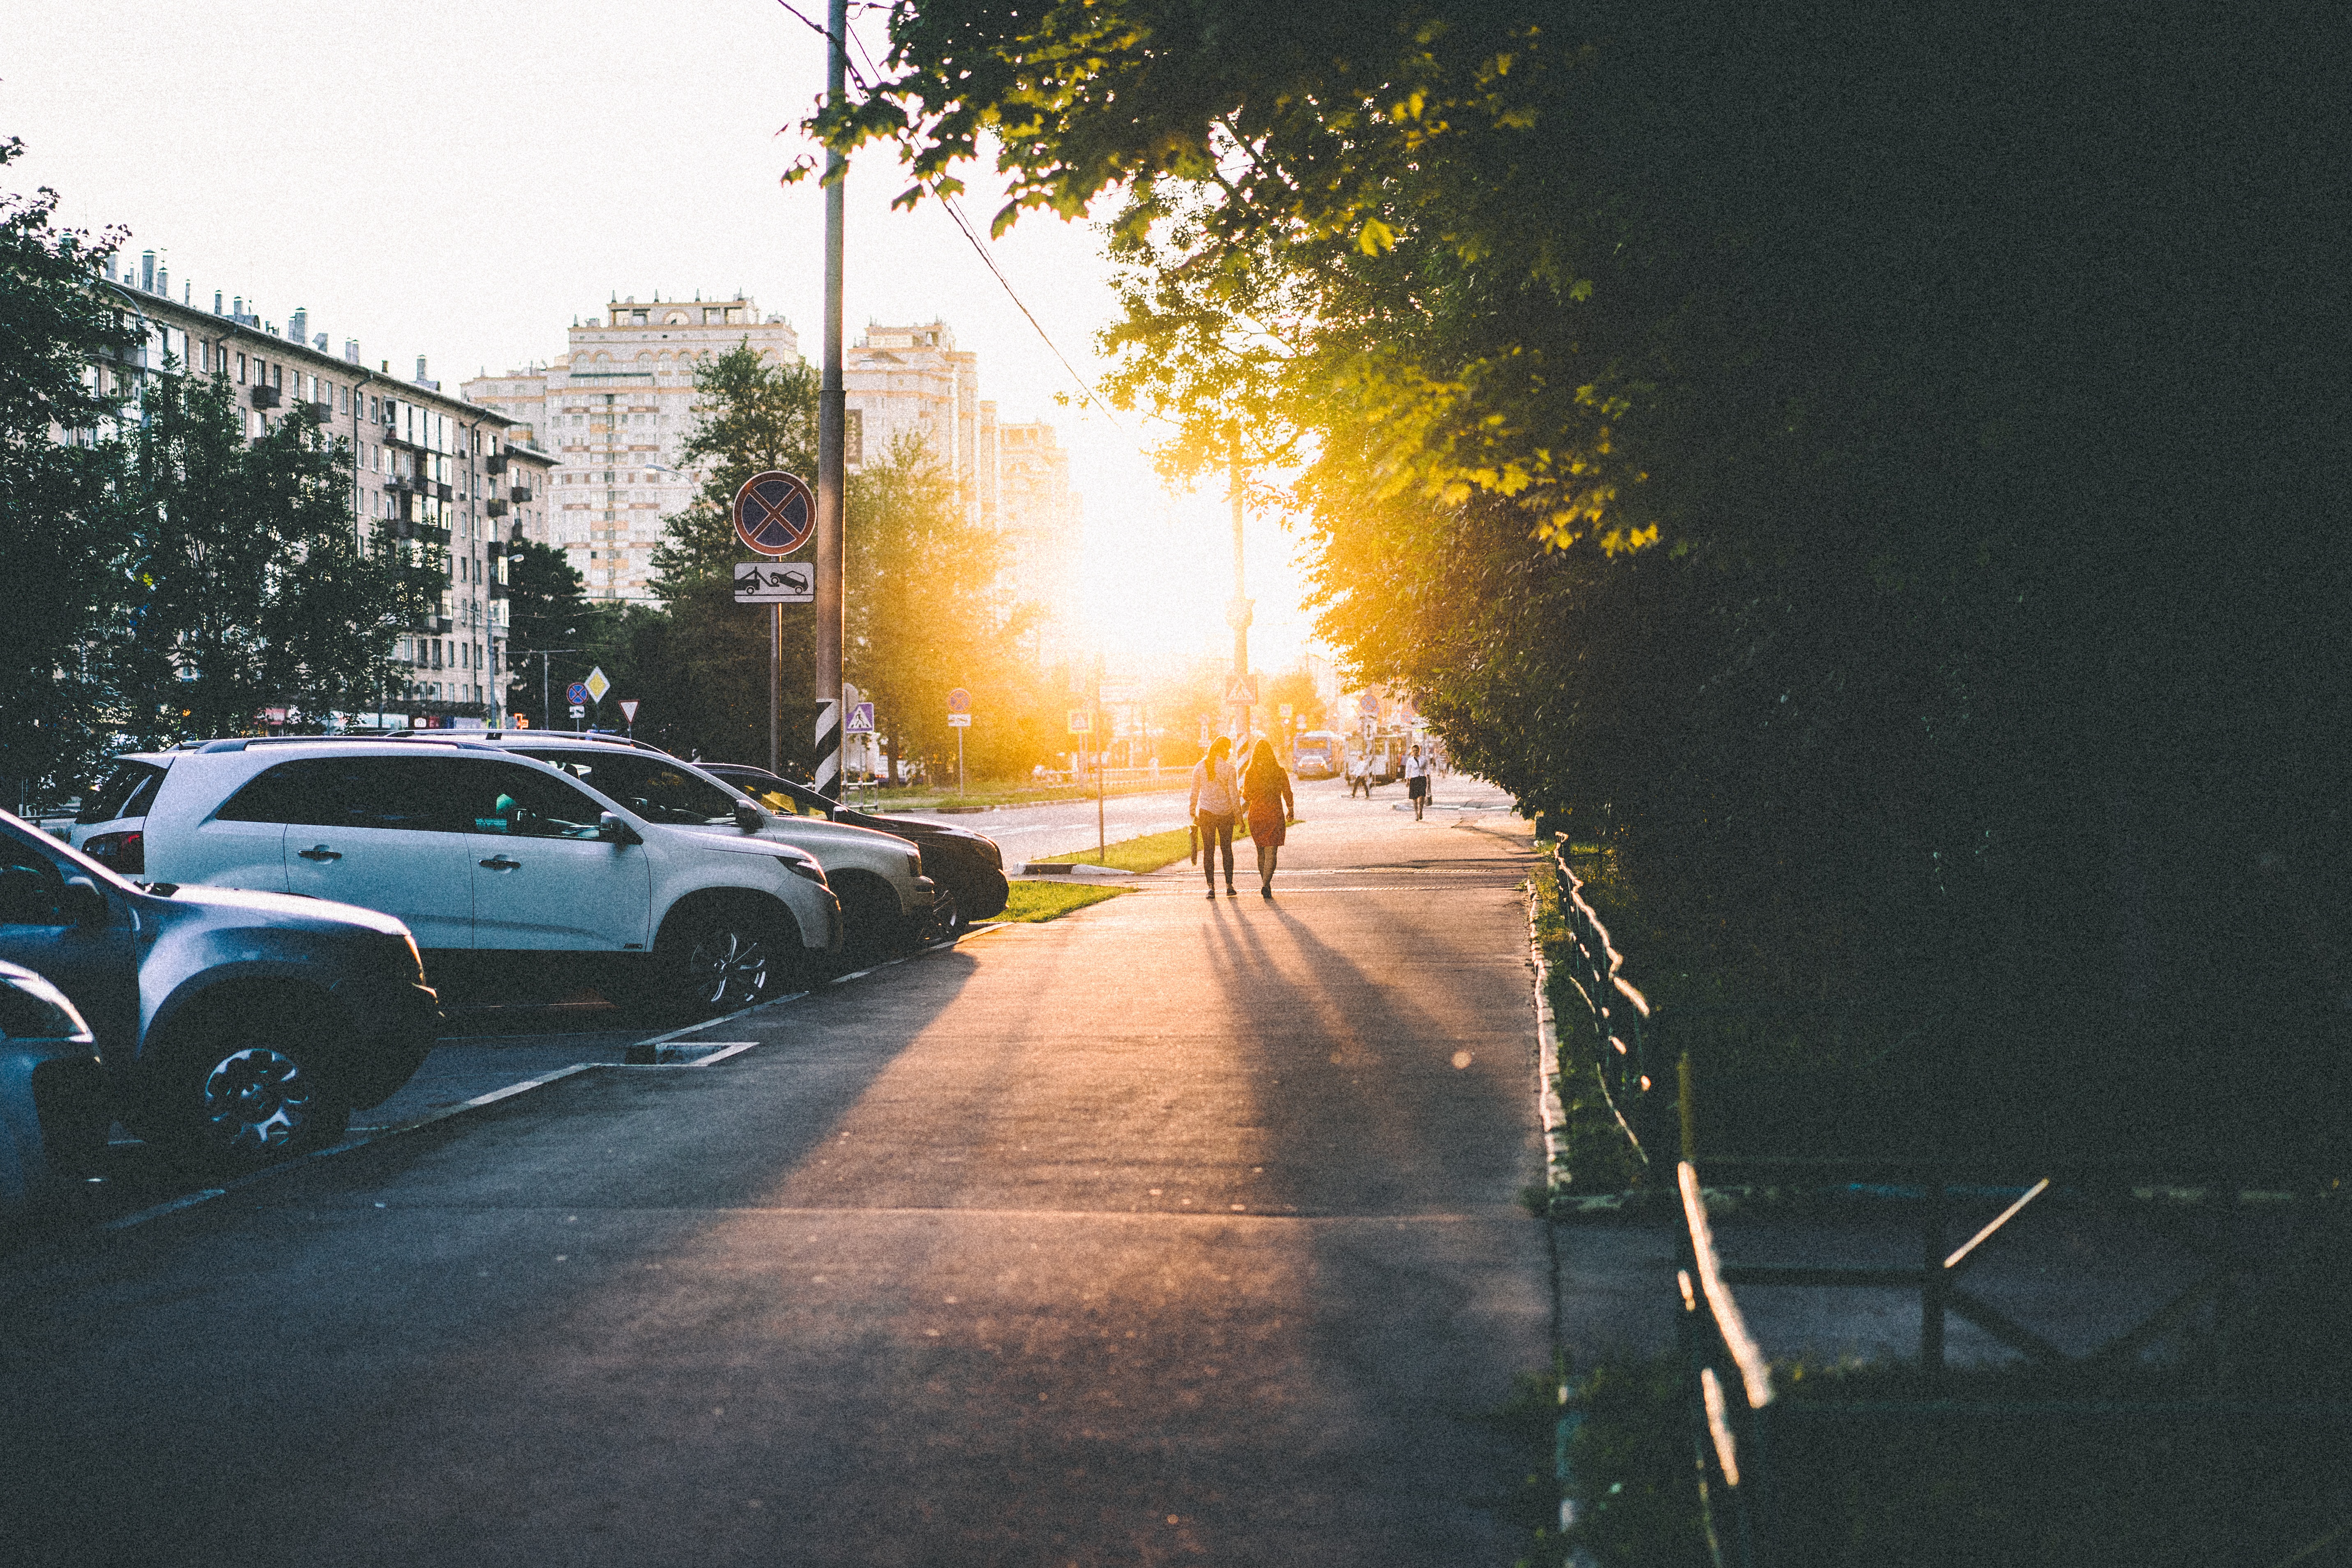
light, night, morning, lane, lighting